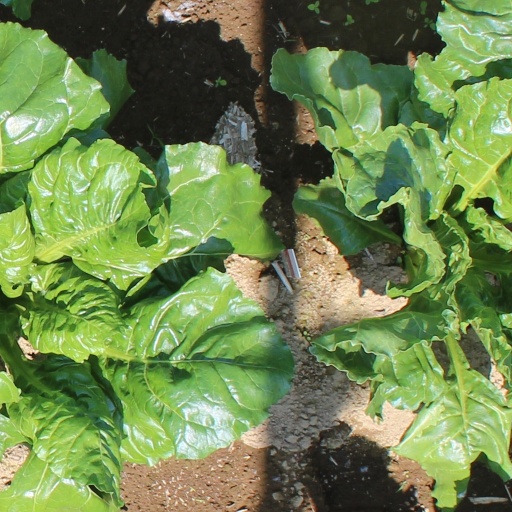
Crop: sugar beet